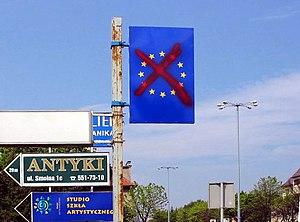
L’euroscepticisme est une opposition à l'intégration européenne et à l'Union européenne basée notamment sur un doute quant à sa viabilité ou son utilité. À l'instar des pro-européens, les eurosceptiques ne constituent pas un bloc homogène mais comprennent les « mouvements d’opposition à la construction européenne ». Selon Agnès Alexandre-Collier ce terme est ambigu, allant « de la simple suspicion à l’opposition militante en passant par l’hostilité passive, soulignant que l’euroscepticisme revêt autant de formes qu’il existe de motifs de désapprobation ».